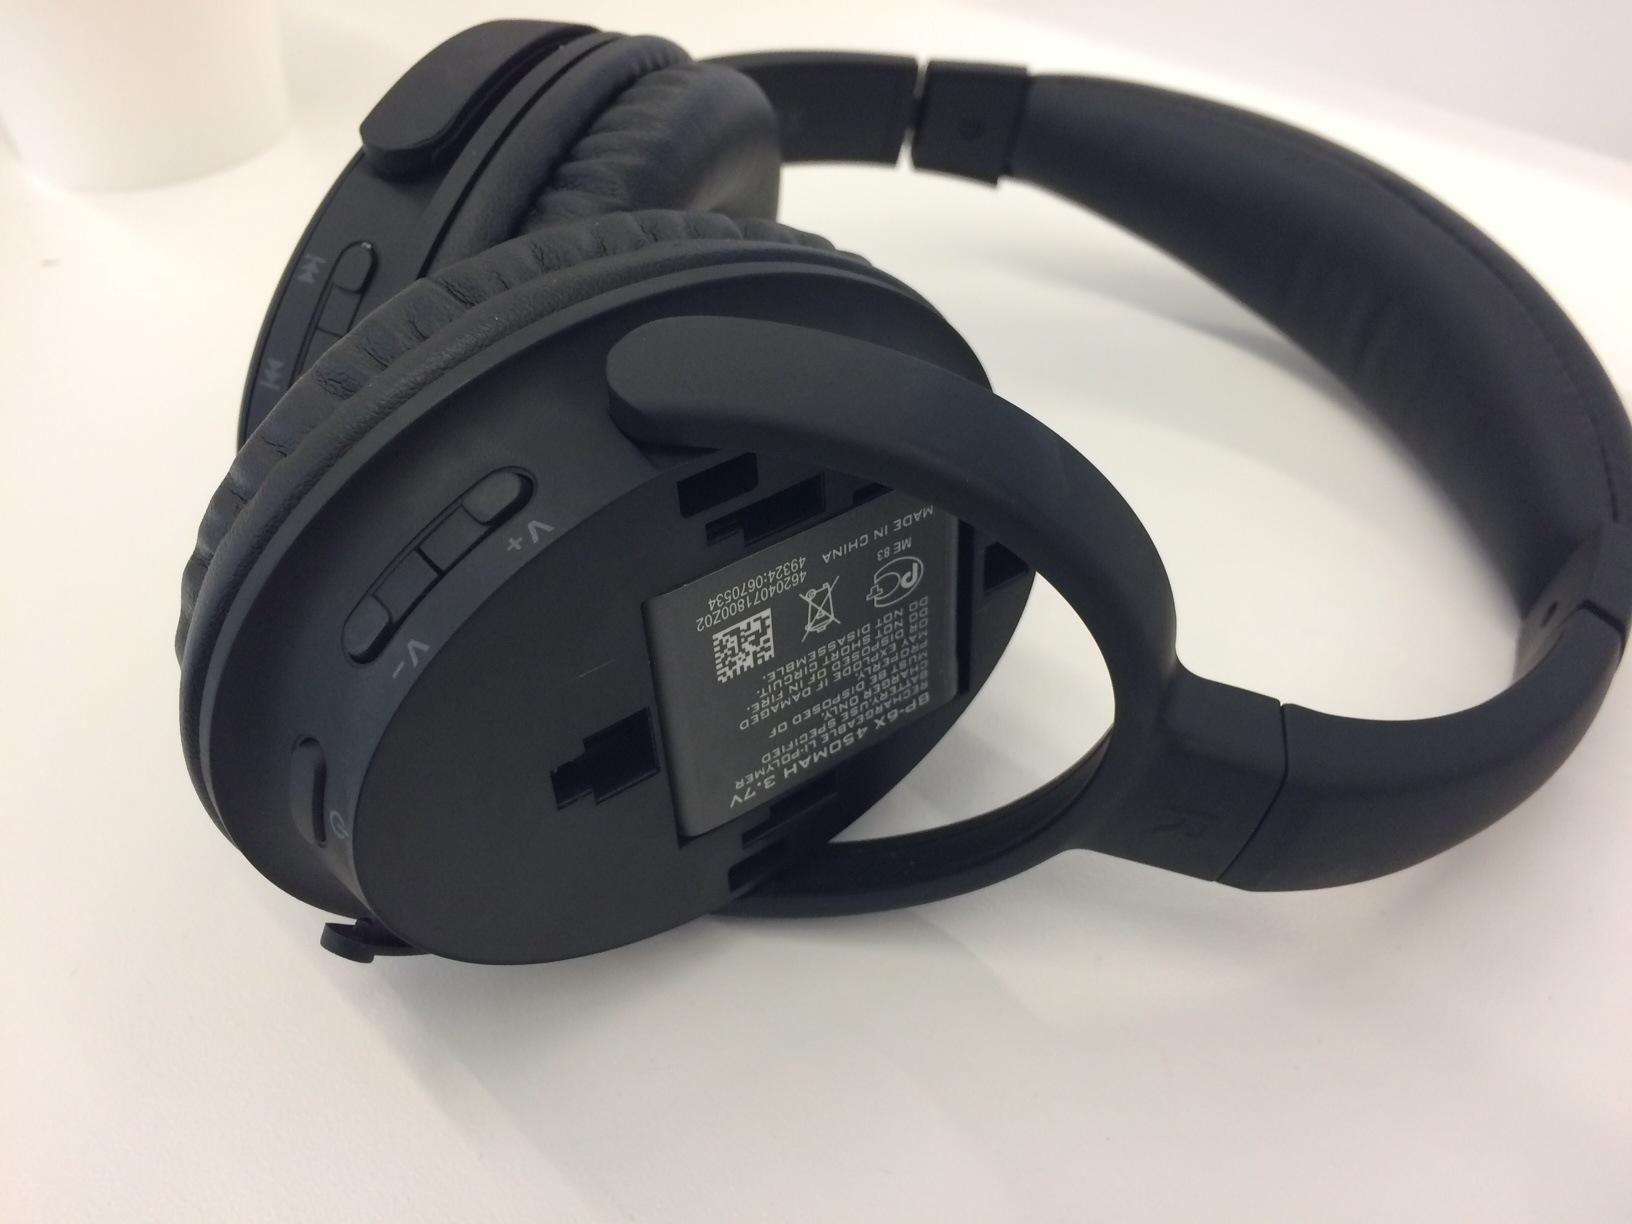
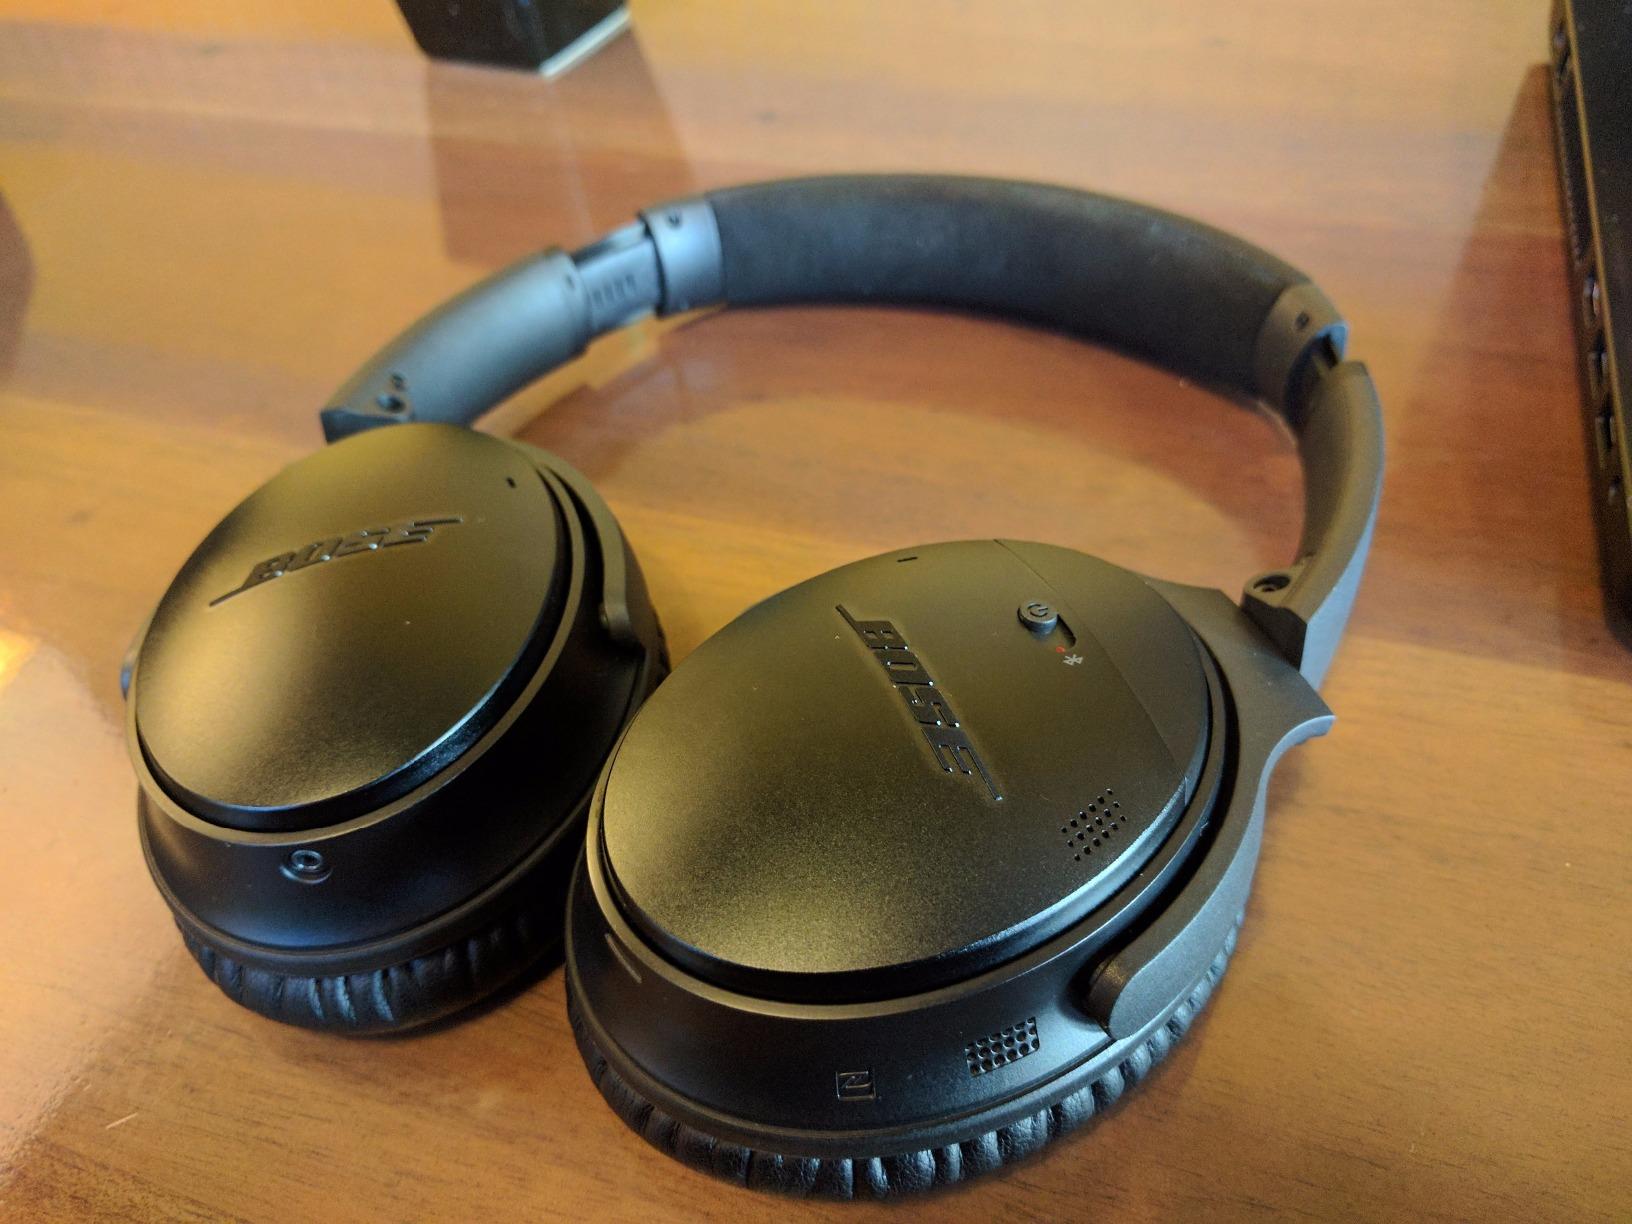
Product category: headphones
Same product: no